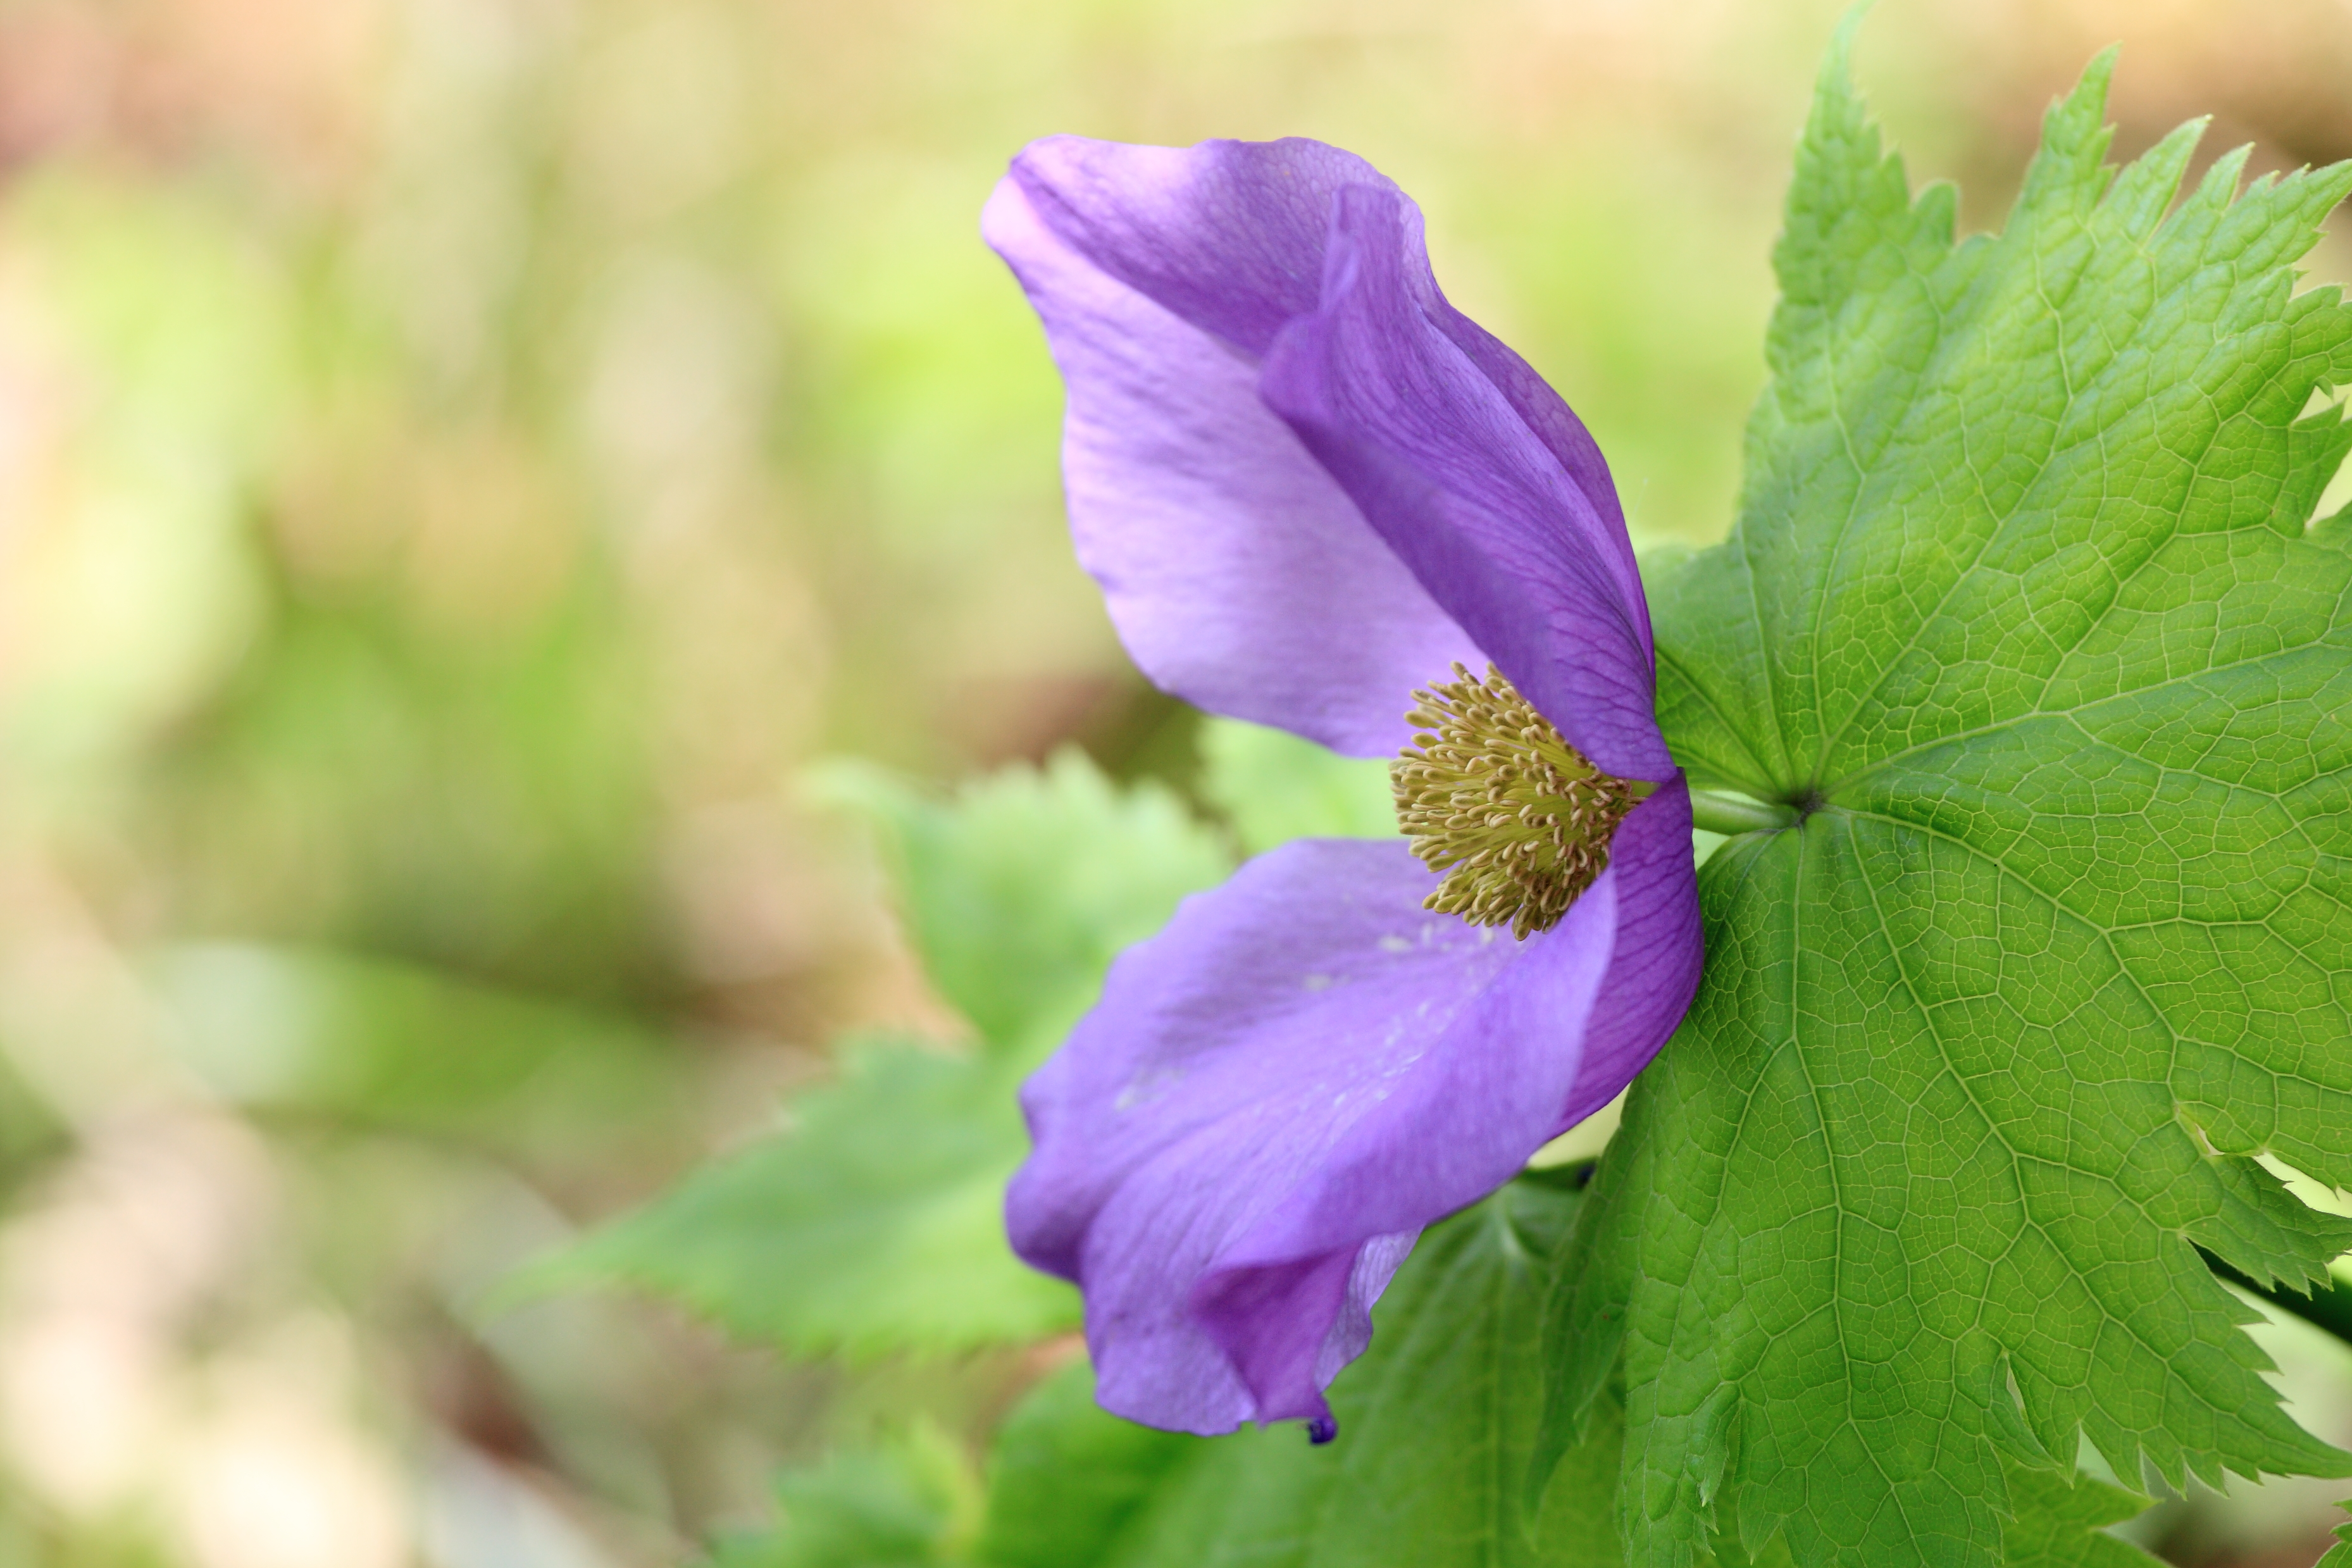
blossom, plant, flower, petal, high, botany, flora, wildflower, 5d, hires, markii, hi, res, resolution, iwate, tono, toono, tohnofurusatomura, tohnoshi, macro photography, flowering plant, palmatum, glaucidium, taxonomy order ranunculales, taxonomy family ranunculaceae, taxonomy family papaveraceae, japanesewoodpoppy, taxonomy binomial glaucidiumpalmatum, annual plant, land plant, violet family